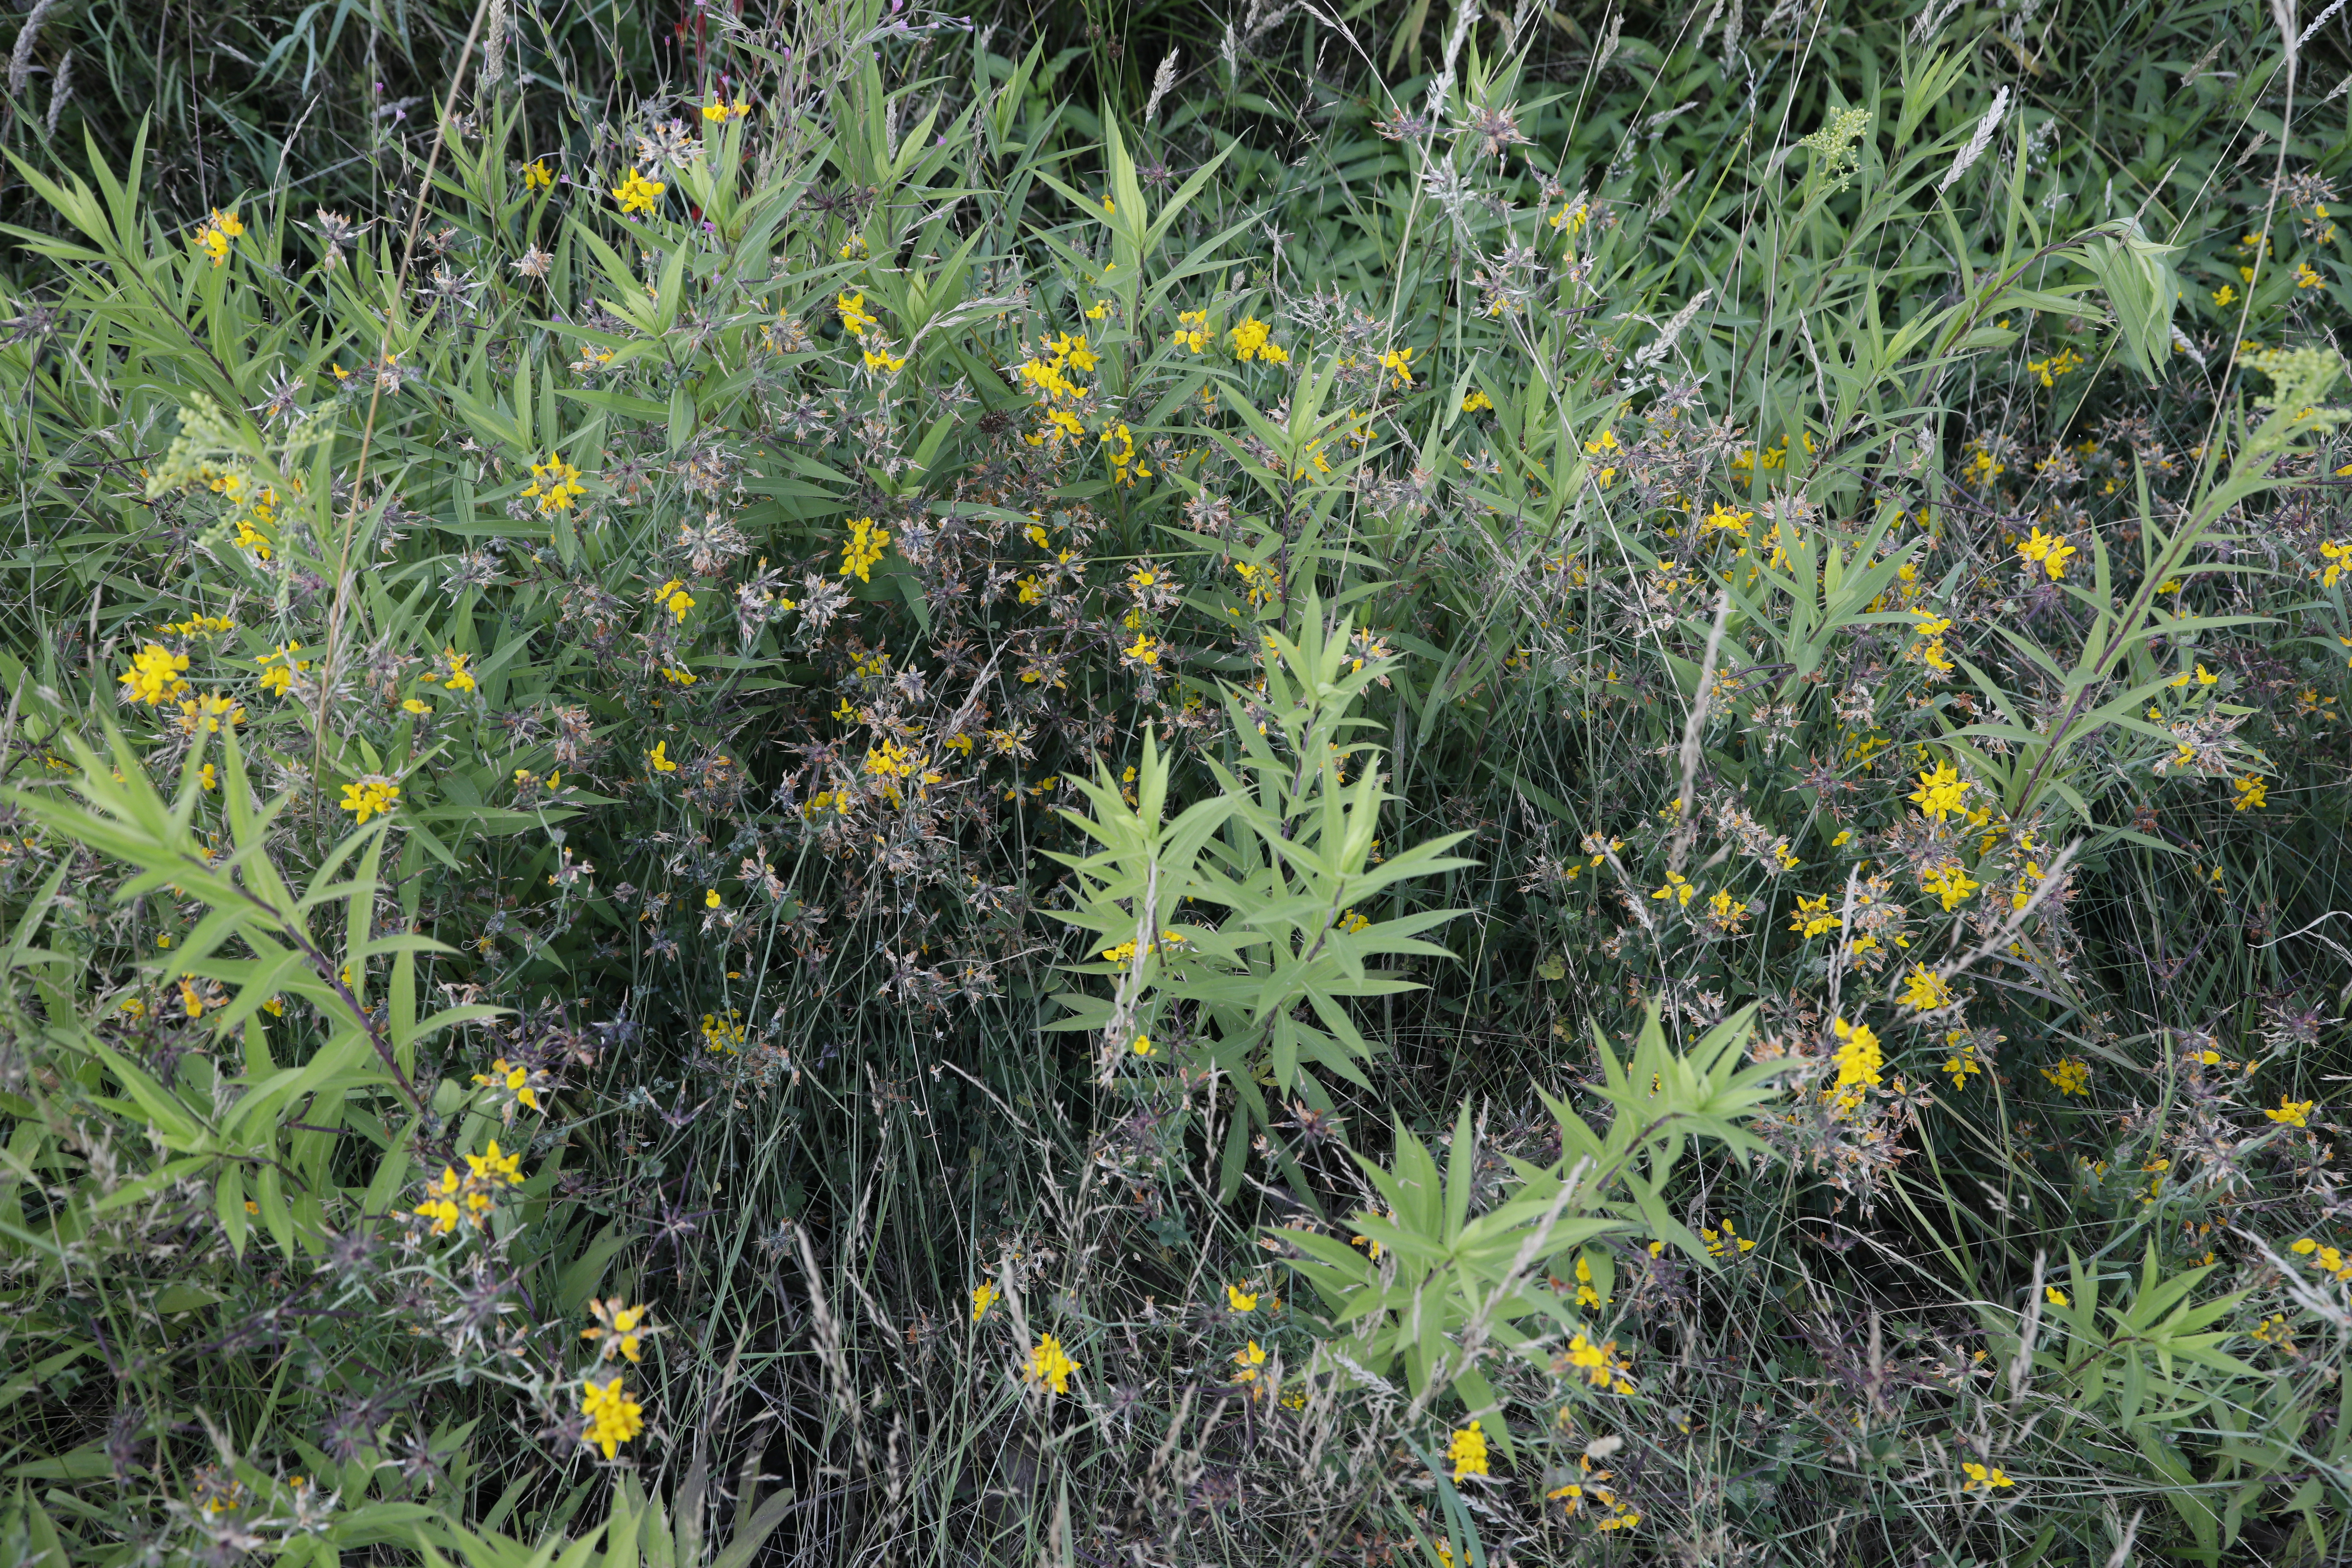
Plant species: Lotus corniculatus